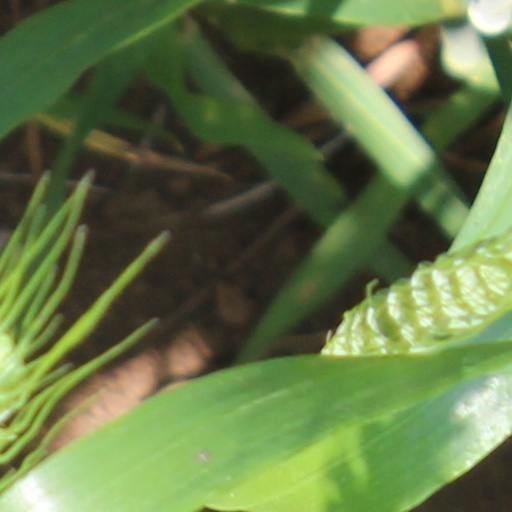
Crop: wheat